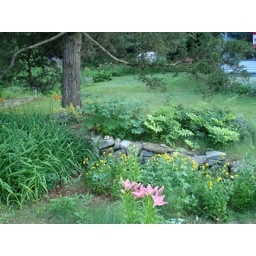
in front of the stone wall is a variety of flowers, from lilies to evening primrose, with the cedar garden in the background